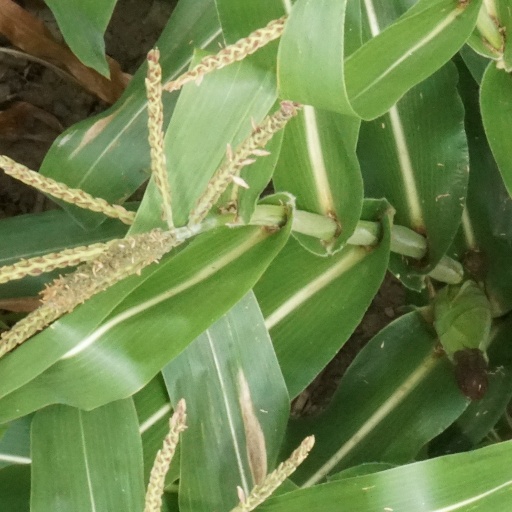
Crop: maize; corn